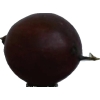
Label: gooseberry